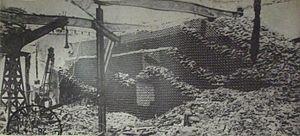
Les destructions à Ay, la maison Ayala.
Ayala est une maison de Champagne fondée en 1860 par Edmond de Ayala ; elle appartient à la société Ayala et Co filiale de la société Champagne Bollinger depuis 2005. Aujourd’hui, la maison Ayala est connue pour son Champagne nature. Ce fut en effet la toute première Maison à décliner sa gamme en version classique et nature.